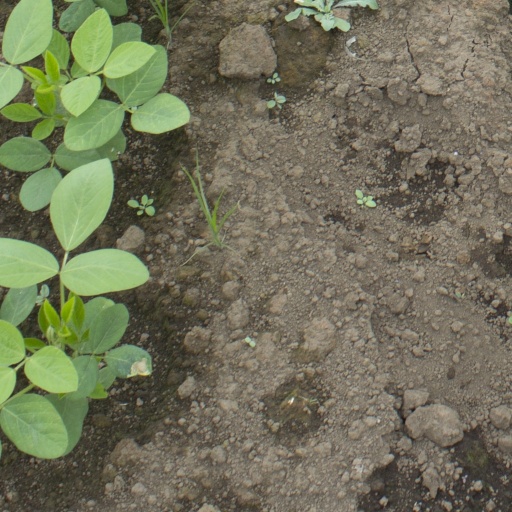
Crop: soybean